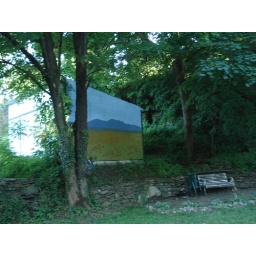
painted house in the trees